1973 in the Vietnam War

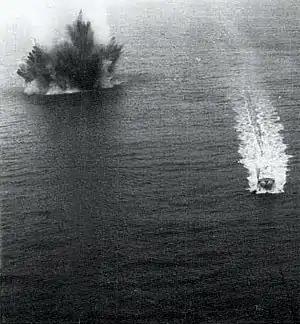
Mine explosion during Operation End Sweep

A disgruntled pro-Sihanouk Khmer Air Force (KAF) pilot flying a T-28D fighter-bomber attacked the Presidential Palace in Phnom Penh killing 43 people and injuring a further 35. The pilot then flew to Hainan Island. This incident led to the dismissal of KAF commander Brigadier General So Satto.